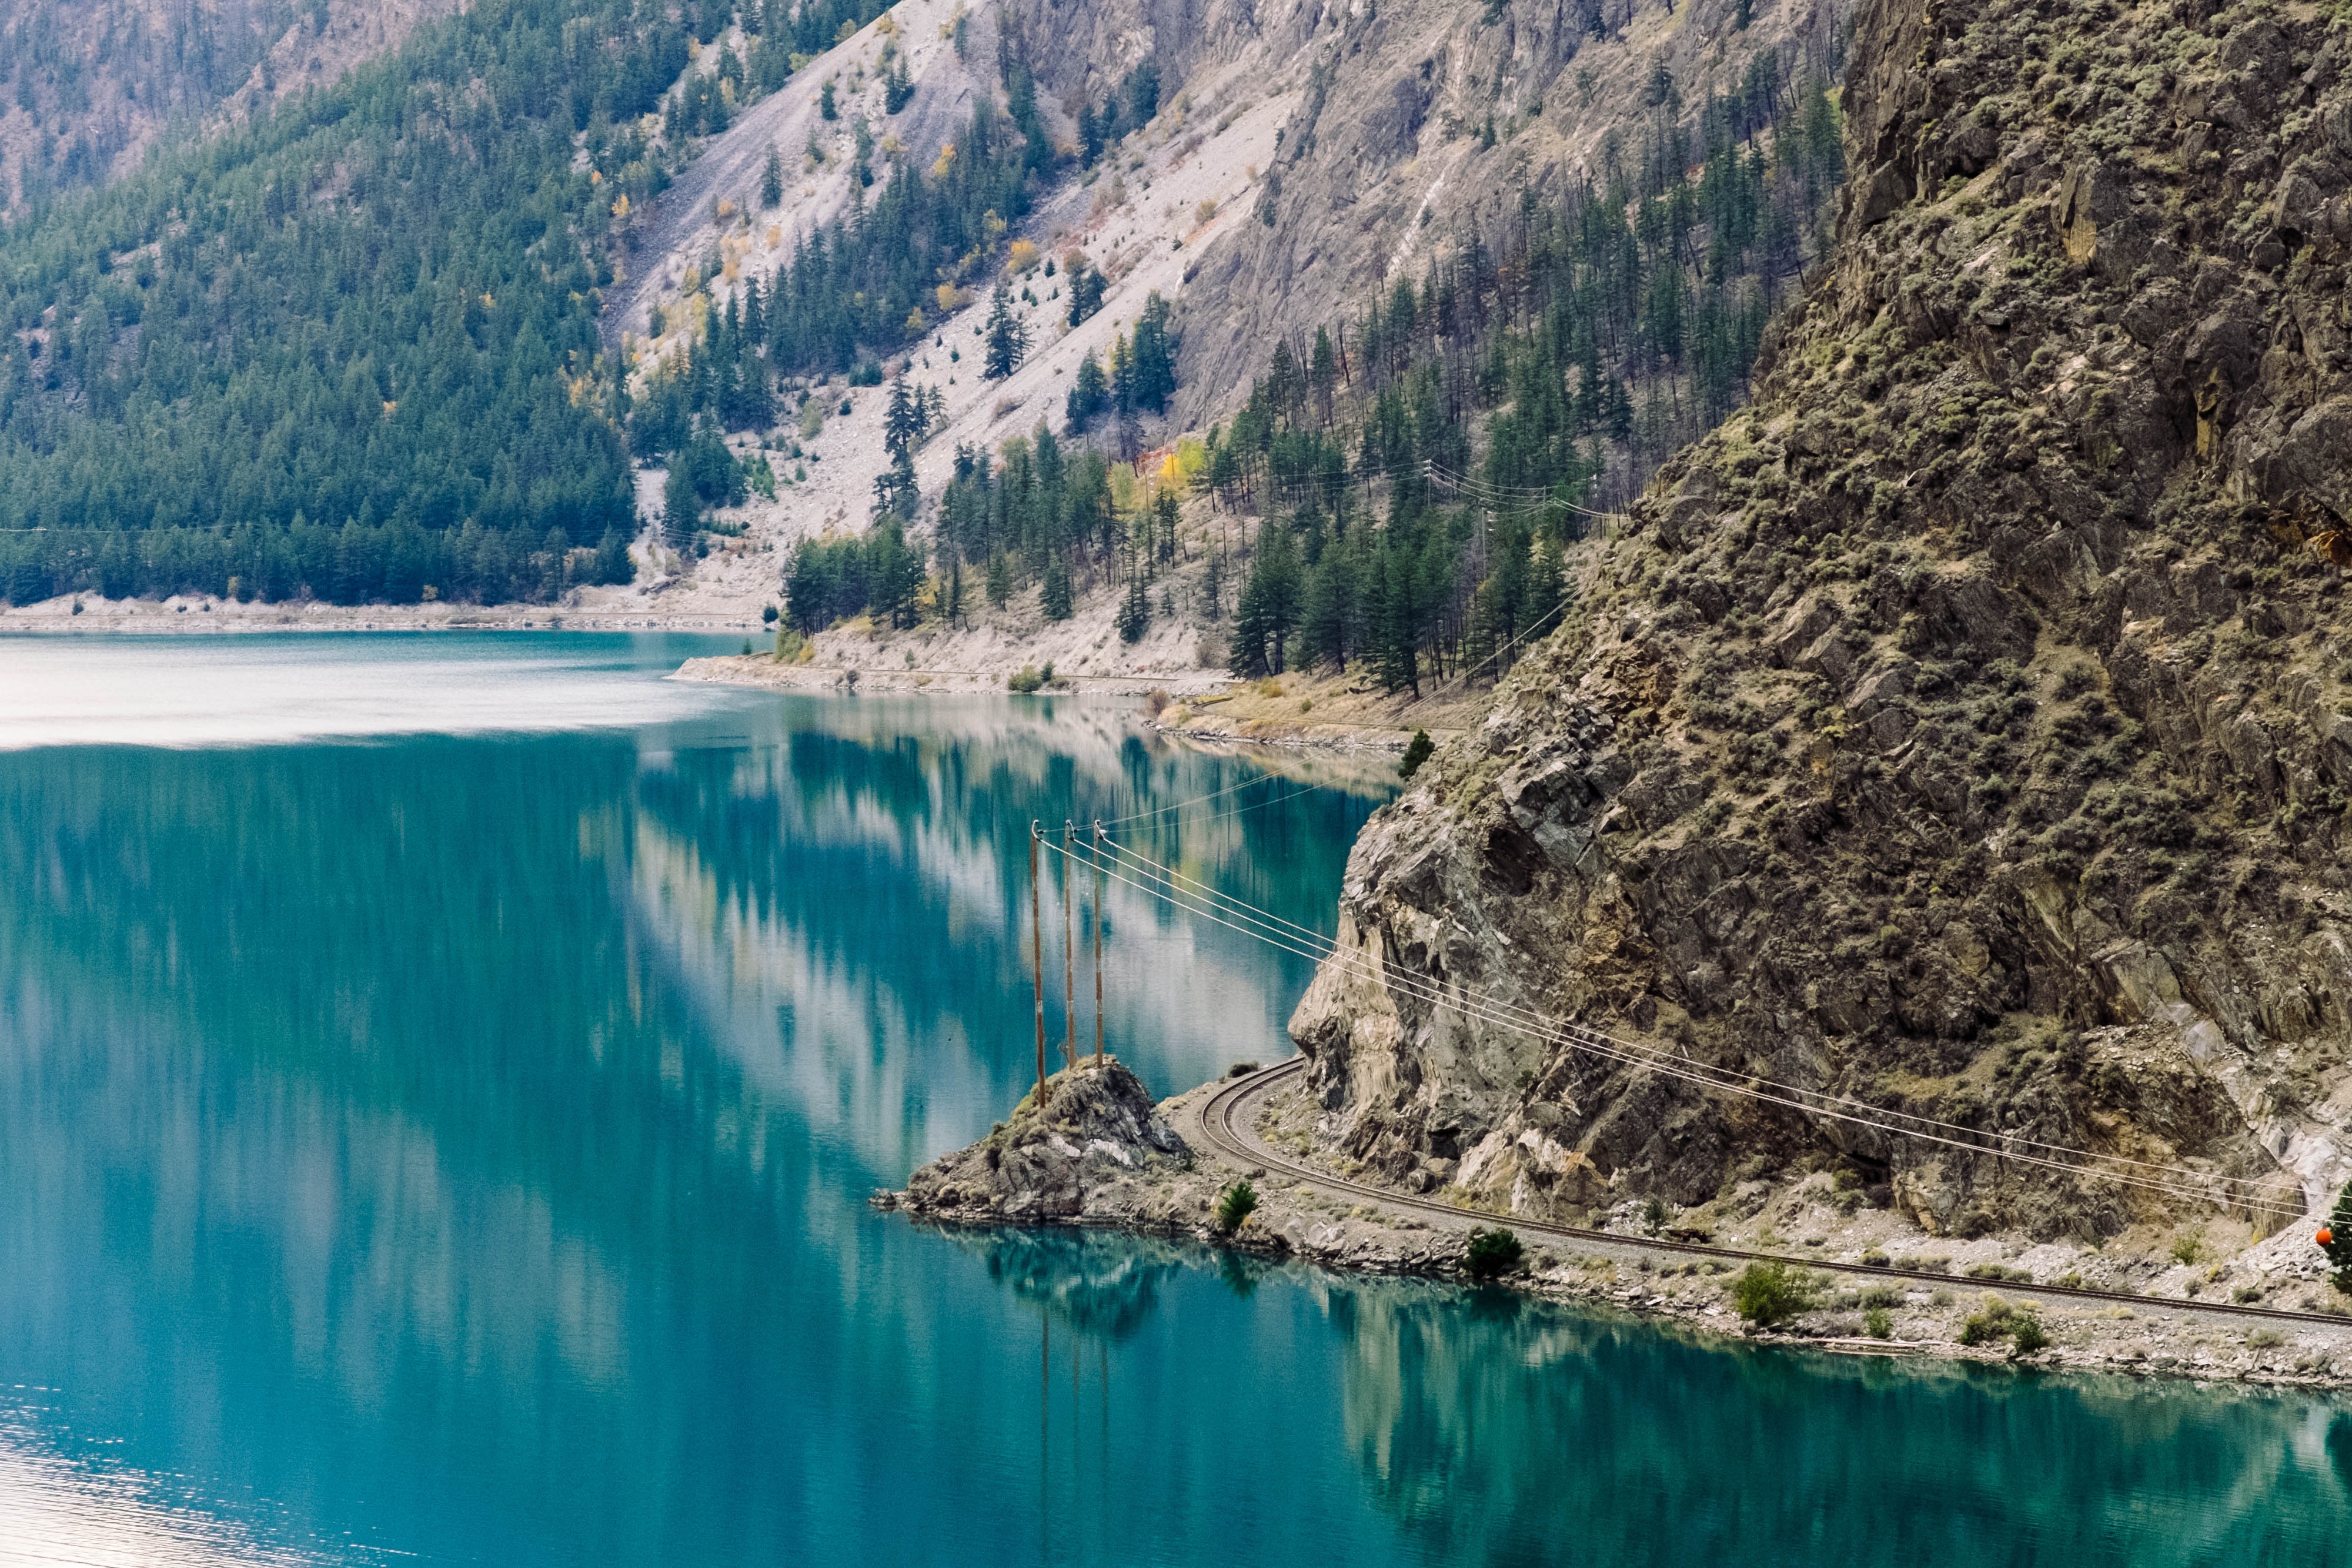
sea, coast, water, mountain, lake, mountain range, reflection, bay, fjord, reservoir, terrain, loch, crater lake, glacial landform